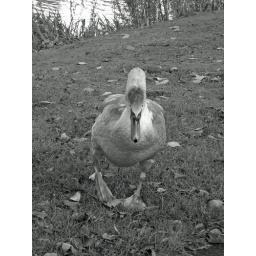
Taken in black and white. A young swan still with some of its brown plumage.